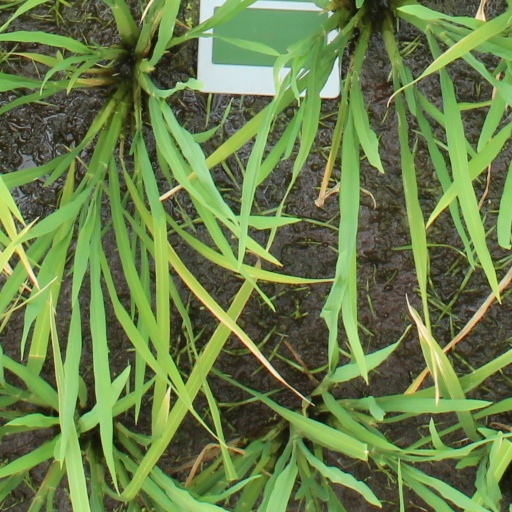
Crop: rice